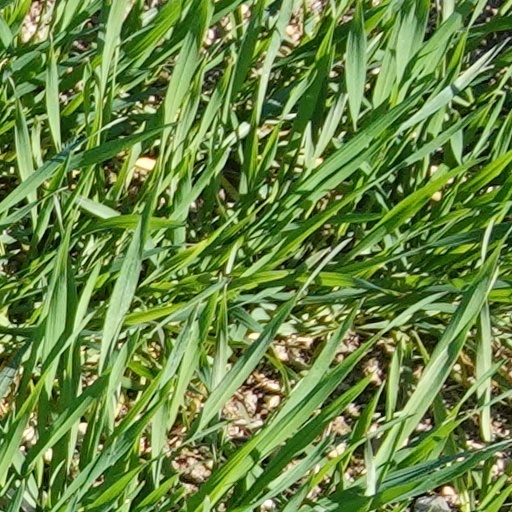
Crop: wheat